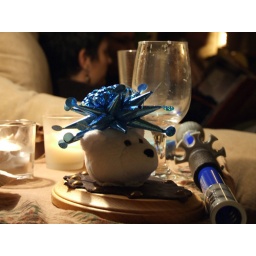
bear by candle light